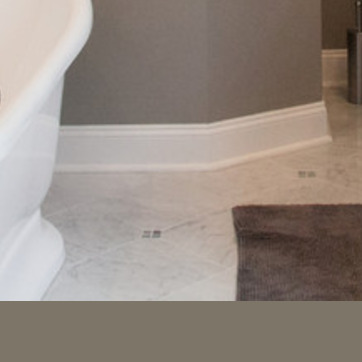
Material: tile